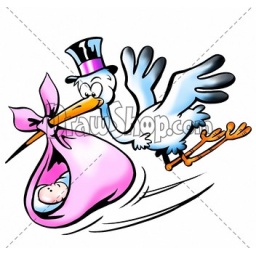
Stork flying with a baby girl in pink skeet